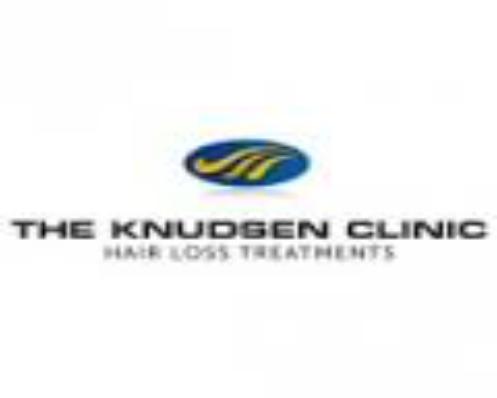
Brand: knudsen
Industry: Others